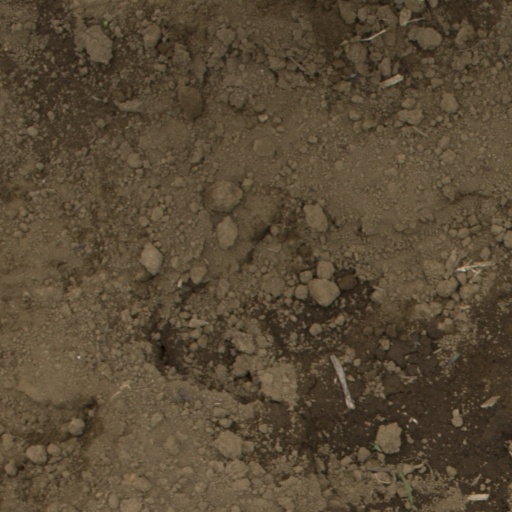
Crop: Jerusalem artichoke